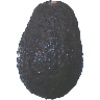
Label: avocado